Lisburn

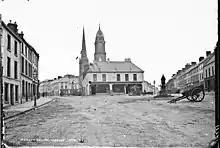
Market Square in 1880

Lisburn's original site was a fort located north of modern-day Wallace Park. In 1609 James I granted Sir Fulke Conway, a Welshman of Norman descent, the lands of Killultagh in southwest County Antrim.